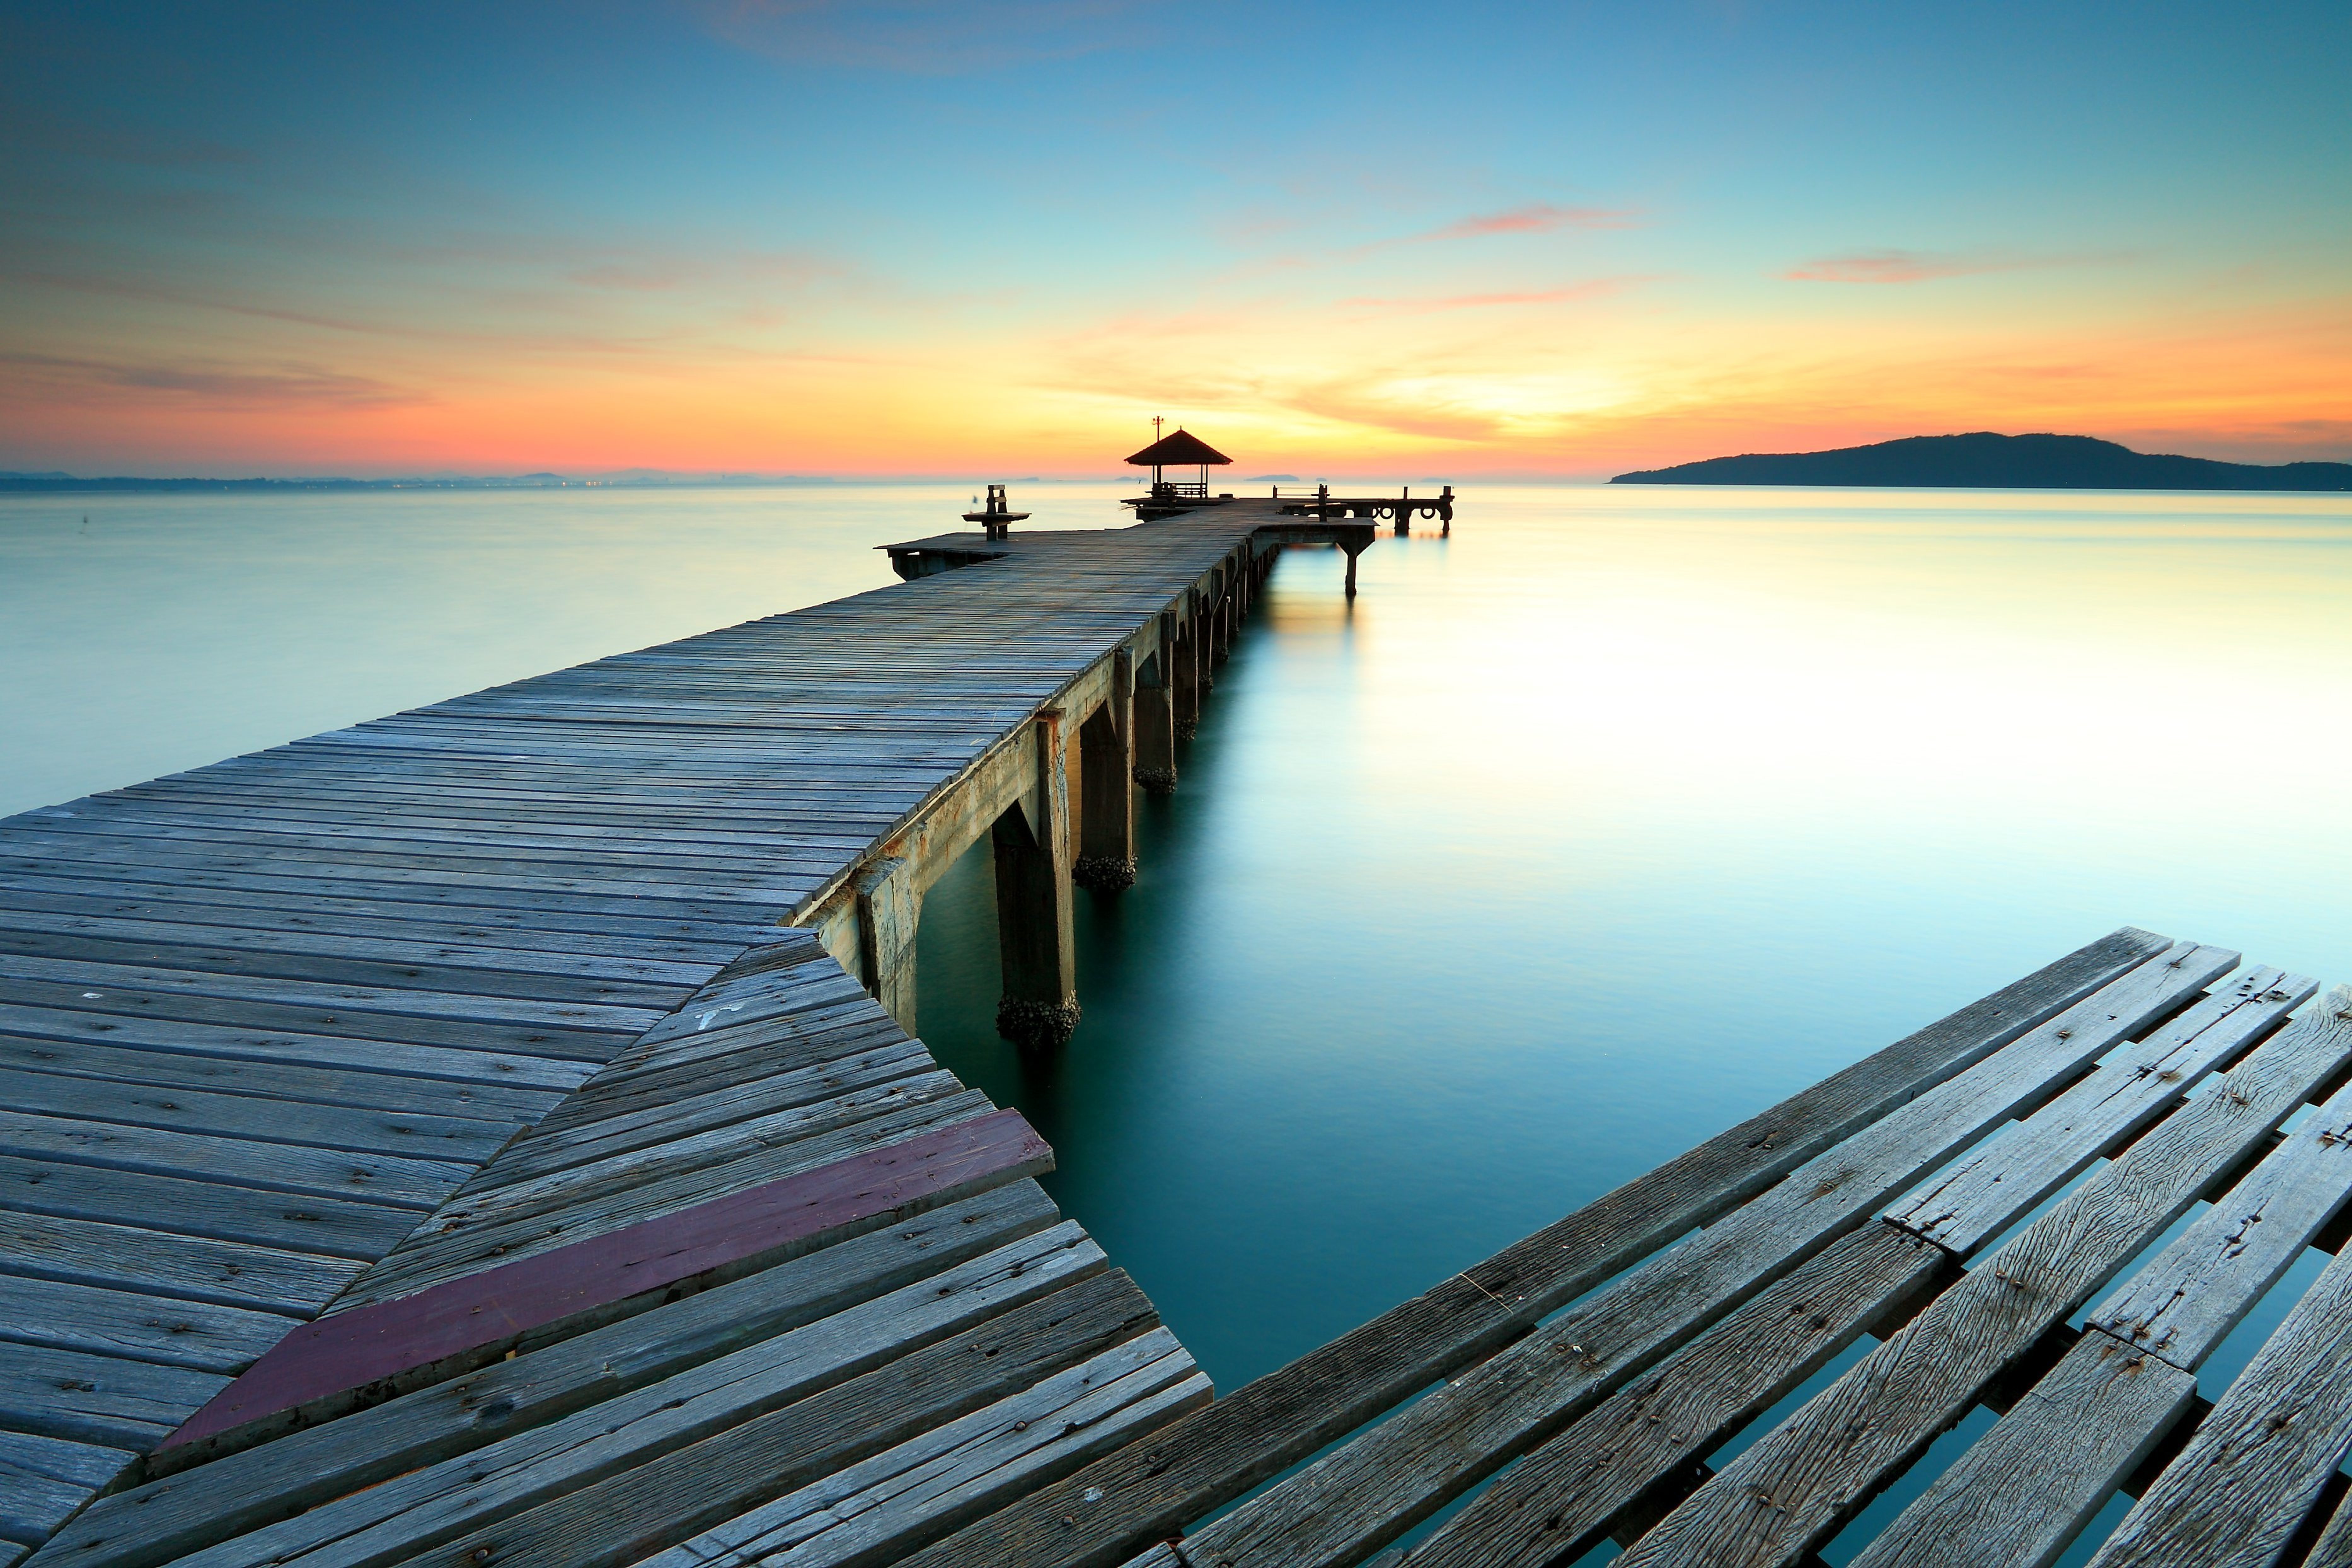
sea, sky, water, pier, nature, horizon, dock, sunset, natural landscape, morning, reflection, calm, evening, lake, shore, landscape, wood, dusk, ocean, coast, cloud, sunrise, boardwalk, sunlight, stock photography, sound, dawn, photography, breakwater, inlet, nonbuilding structure, lagoon, bay, vacation, reservoir